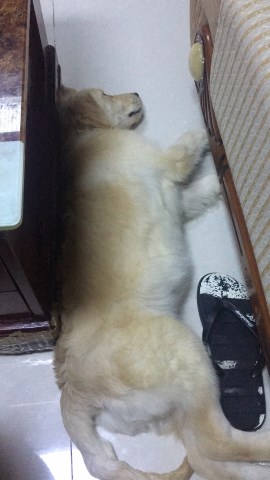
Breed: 5355-n000126-golden_retriever